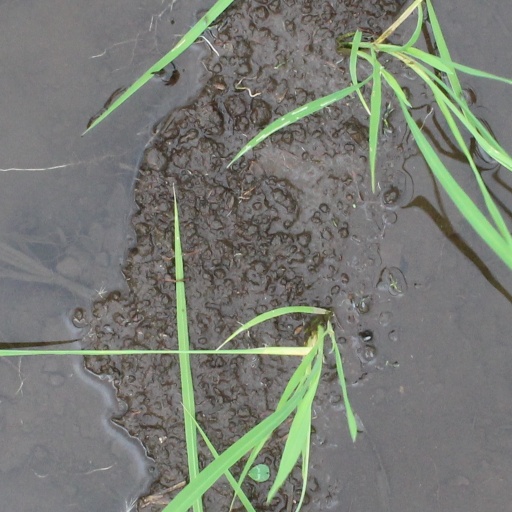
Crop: rice